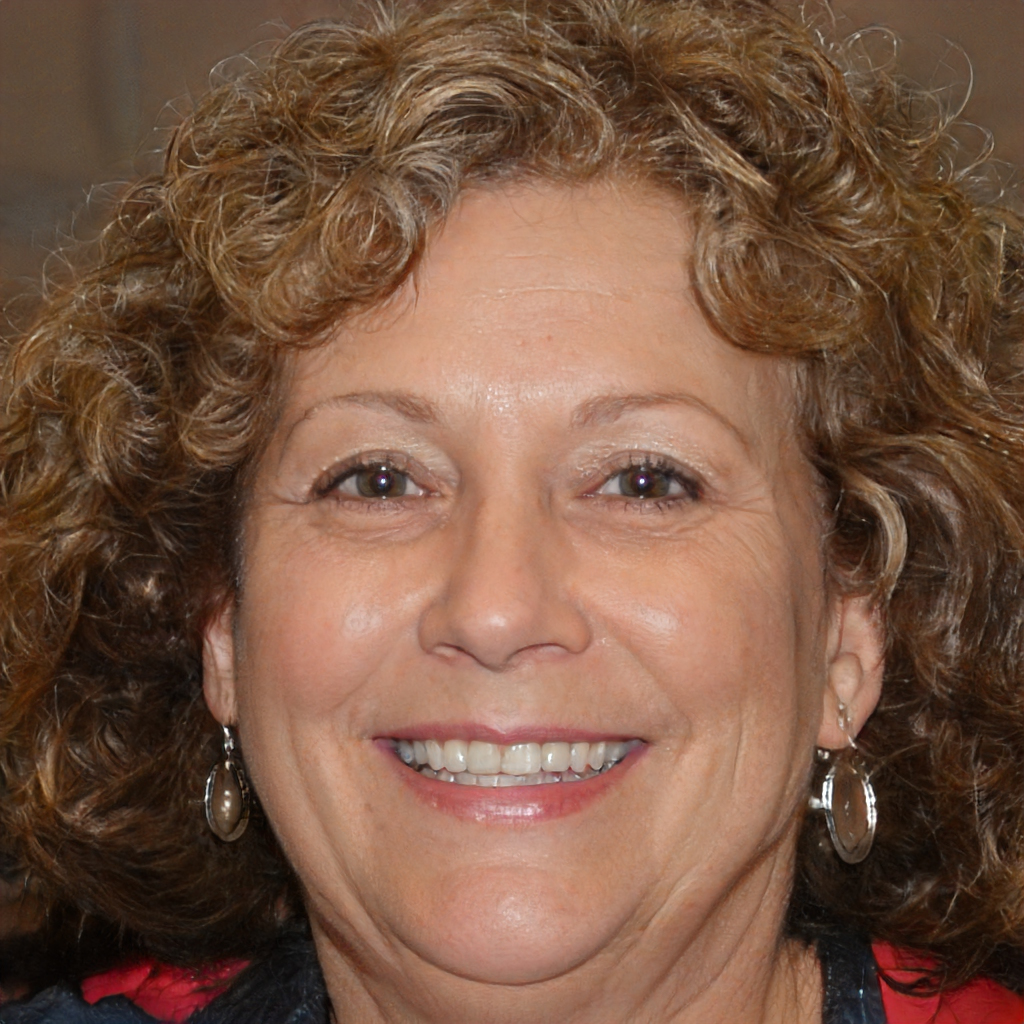
Gender: Female